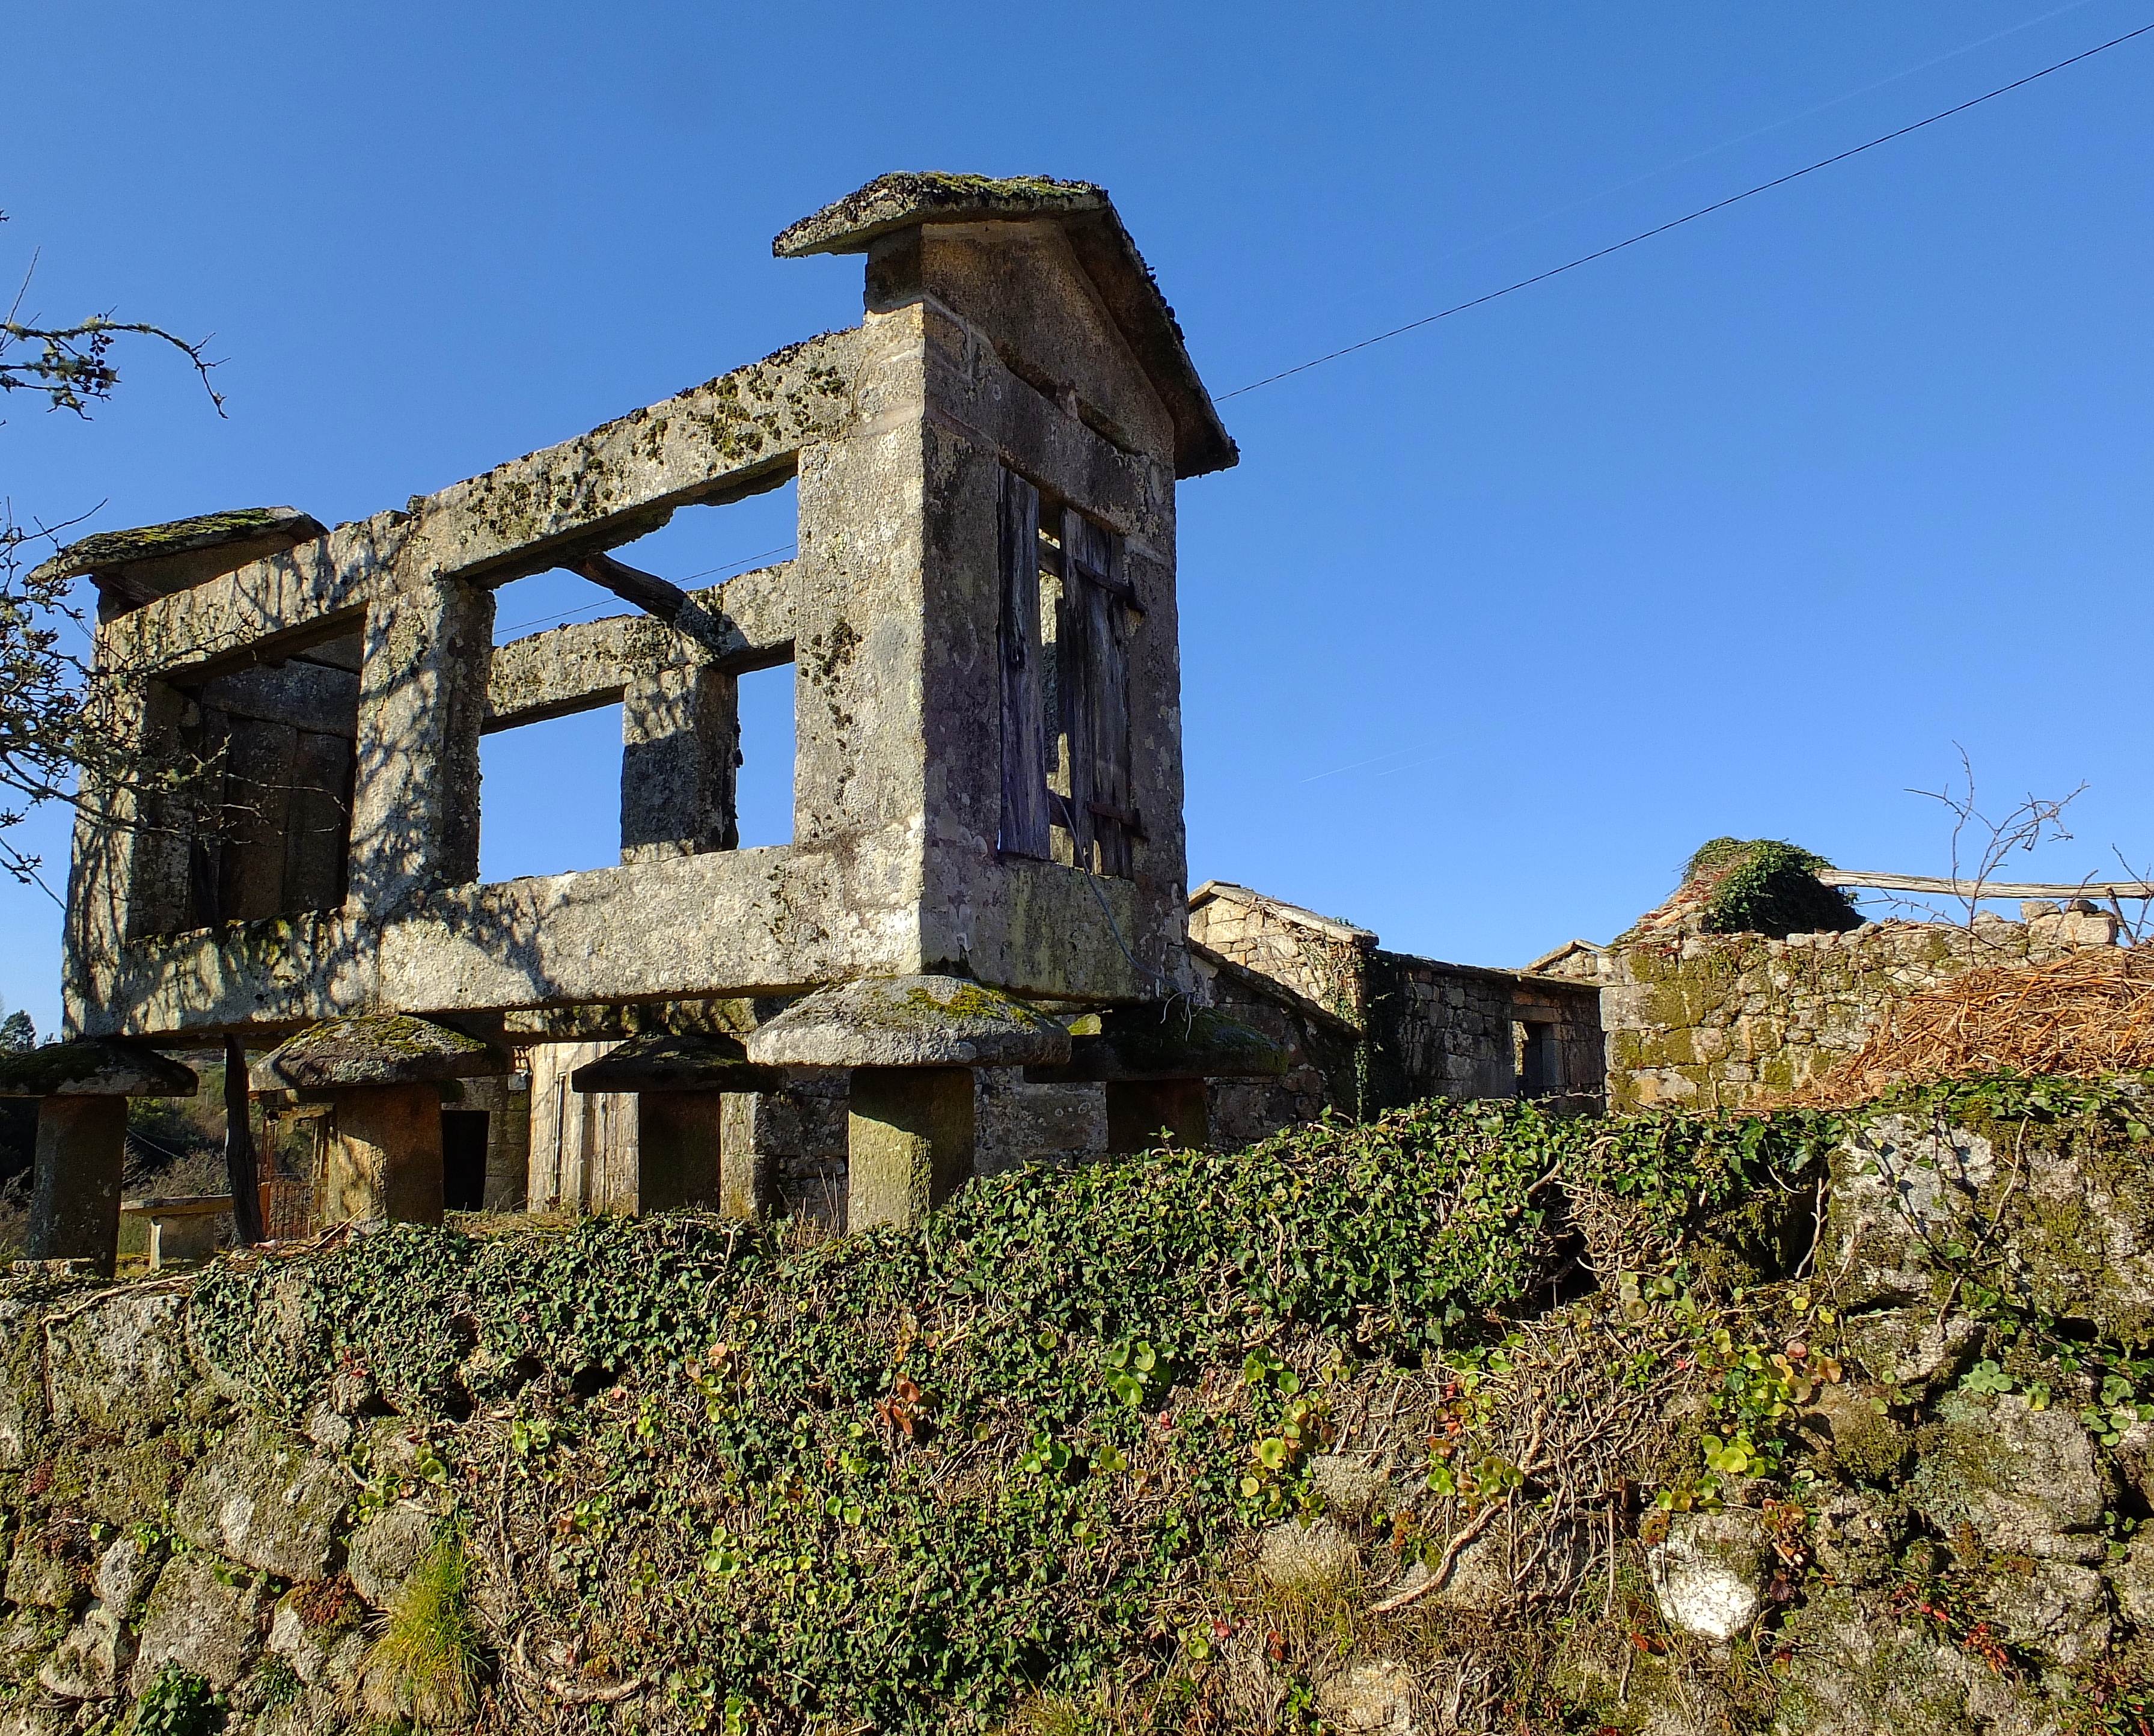
rock, house, town, building, wall, village, tower, cottage, chapel, fortification, place of worship, spain, ruins, monastery, galicia, pontevedra, estate, espana, ggl1, gaby1, alama, fujifilmxs1, canastros, horreos, rural area, ancient history